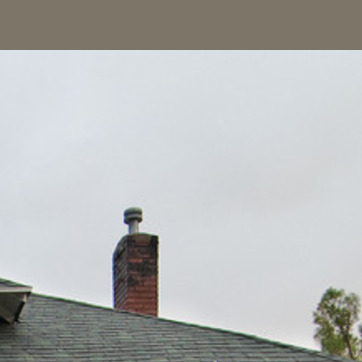
Material: sky